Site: brandenburg
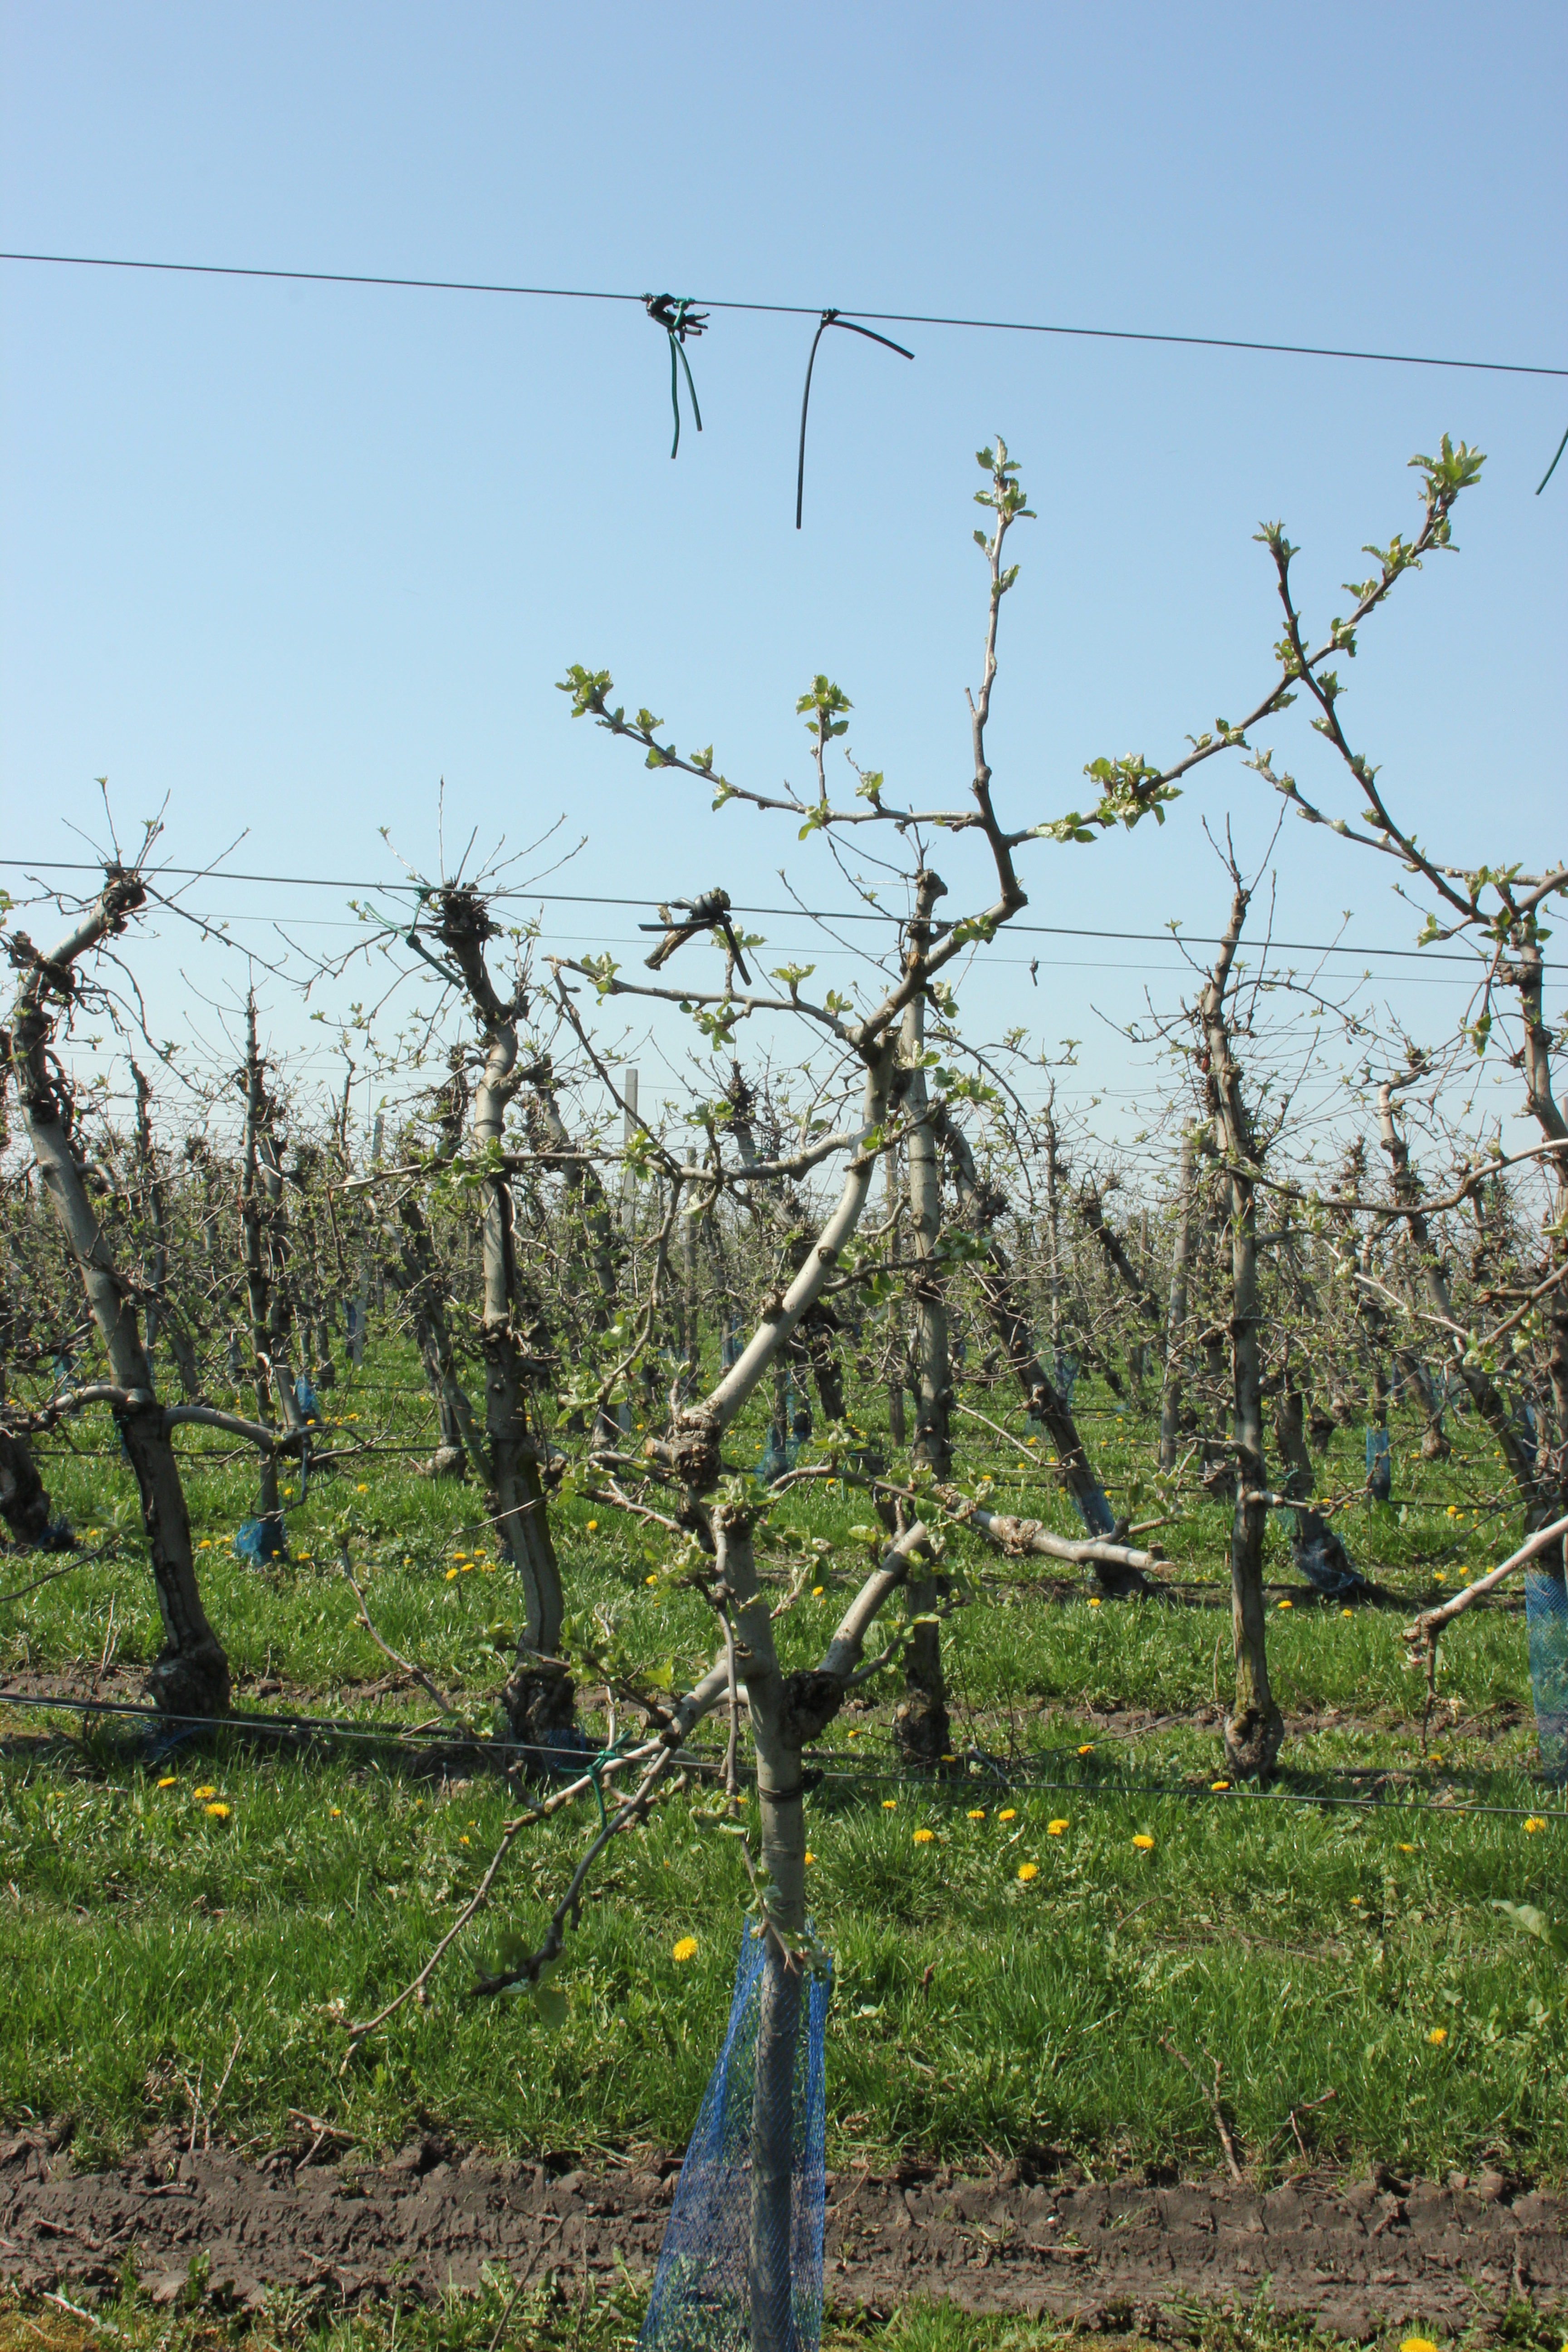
Growth stage (BBCH 56): Inflorescence emergence